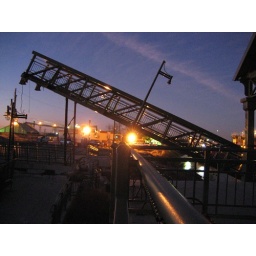
bridge over the lazy river in LA, destroyed by hurricane katrina and still not standing